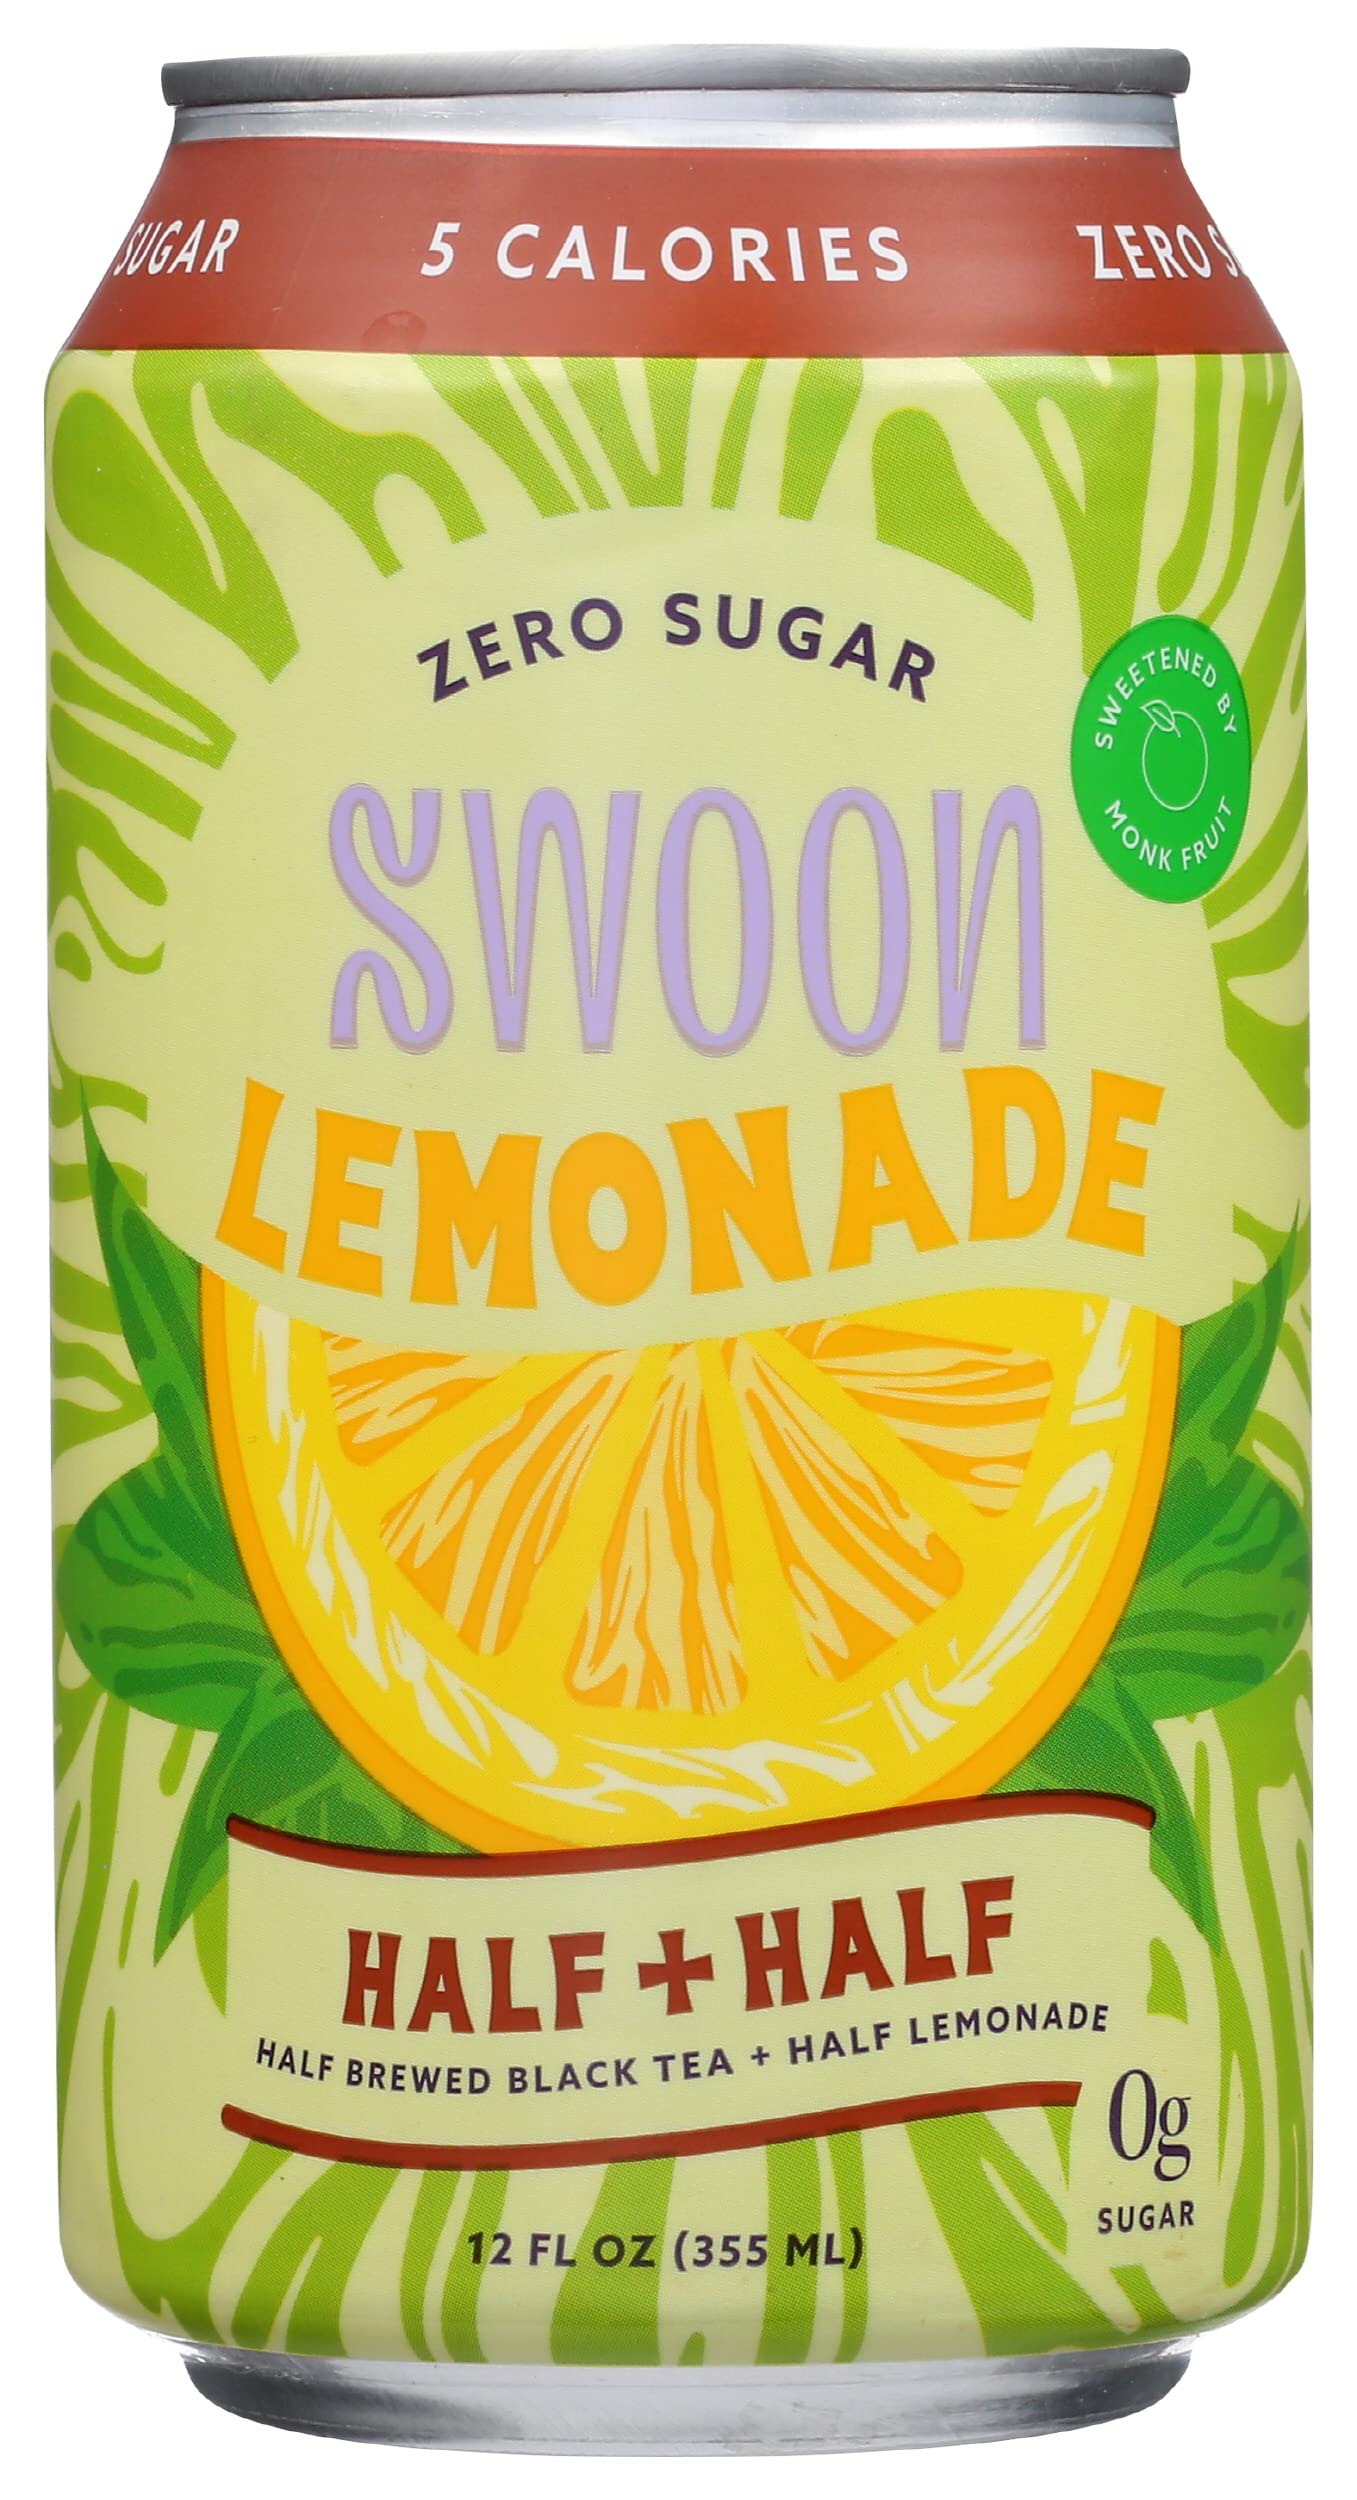
Item Name: Swoon Half Tea + Half Lemonade, Zero Sugar, Gluten Free, 12 Fluid Ounce (Pack of 12)
Bullet Point: Swoon Half Tea + Half Lemonade, Zero Sugar, Gluten Free, 12 Fluid Ounce (Pack of 12)
Value: 144.0
Unit: Fl Oz

Price: 38.93